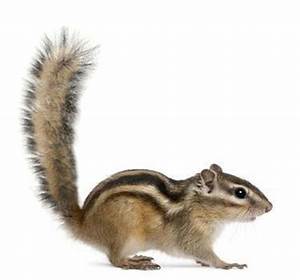
Label: scoiattolo